The Pavilion on the Links

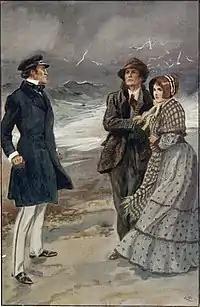
1913 edition illustrated by Gordon Browne.

"The Pavilion on the Links" is an 1880 short story by Robert Louis Stevenson. It was first published in "Cornhill Magazine" (Vol. 42, Sept-Oct 1880). A revised version was included in "New Arabian Nights" (1882).